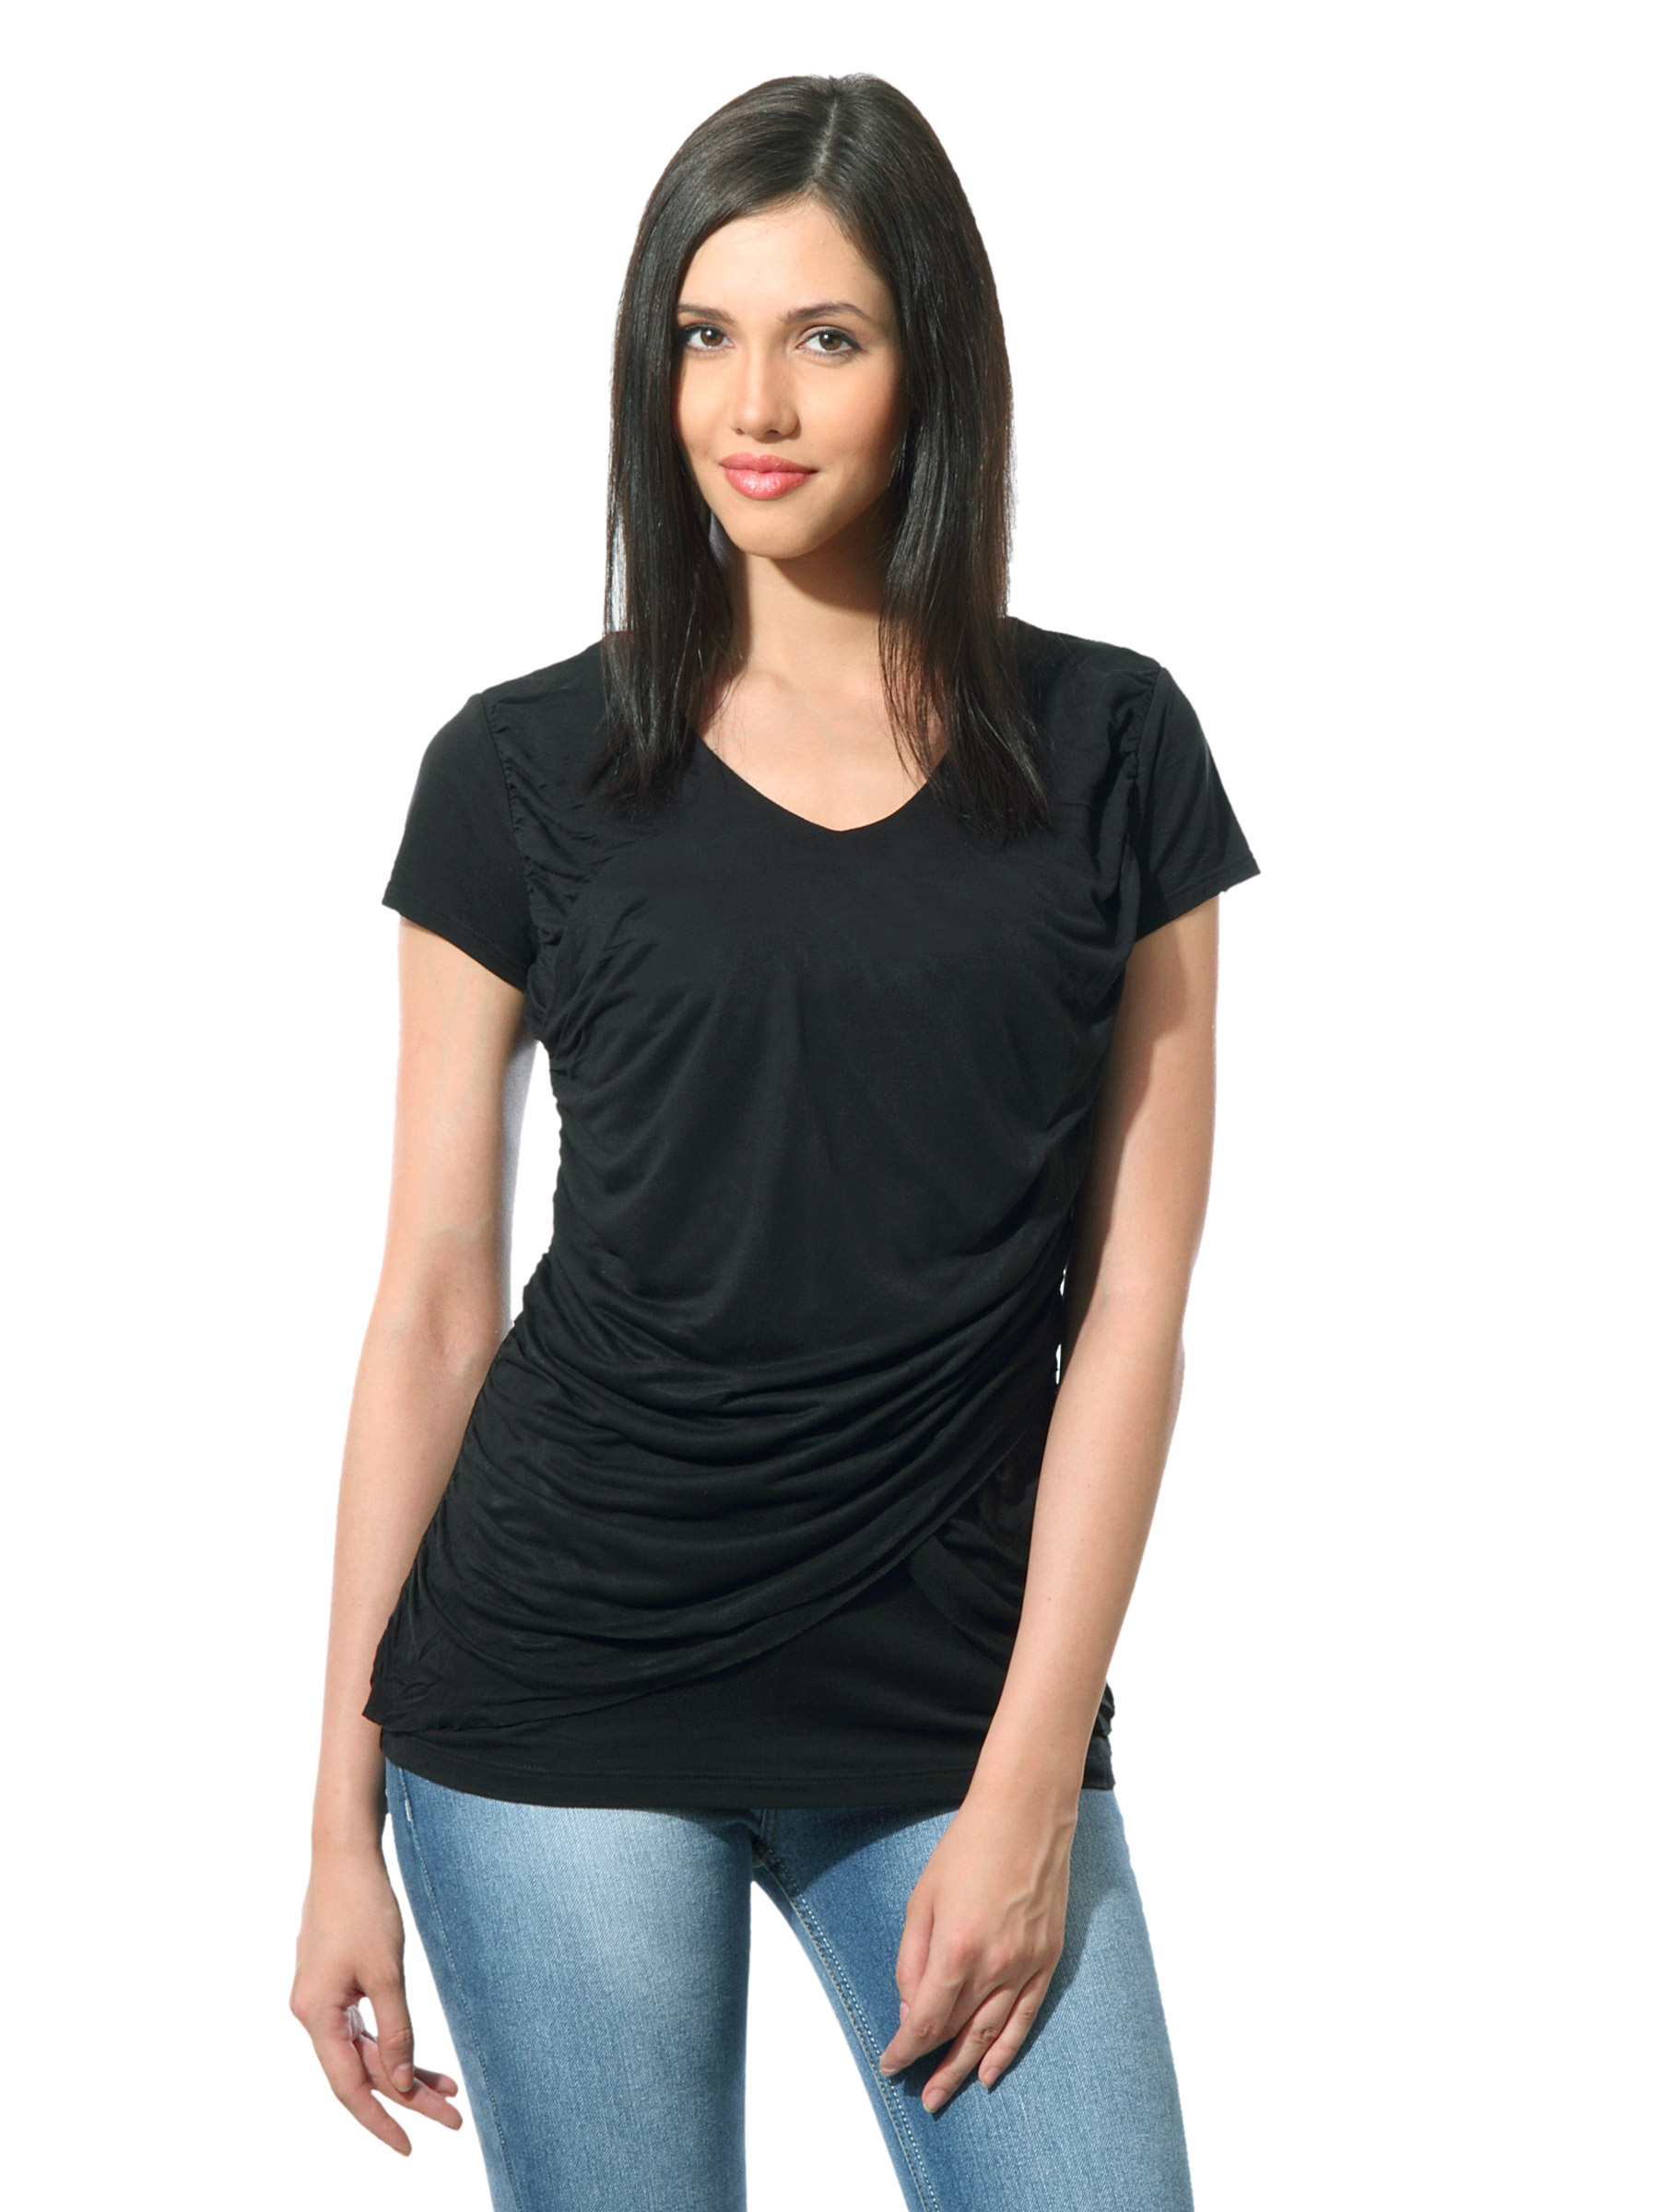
United Colors of Benetton Women Black Top
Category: Apparel / Topwear / Tops
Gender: Women
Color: Black
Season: Summer 2012
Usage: Casual